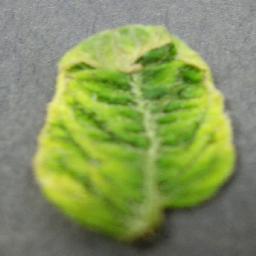
Label: Tomato___Tomato_Yellow_Leaf_Curl_Virus